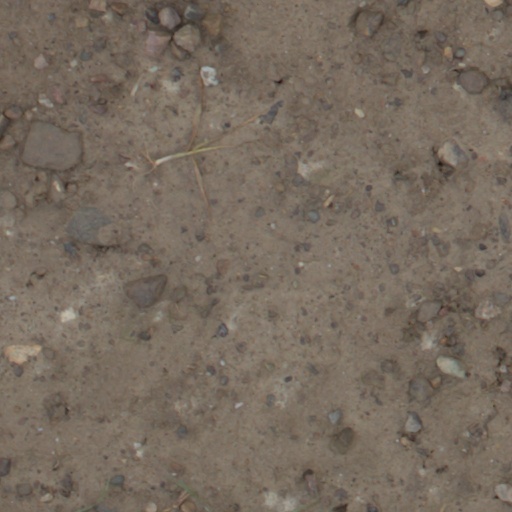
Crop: wheat